Pyotr Shchukin

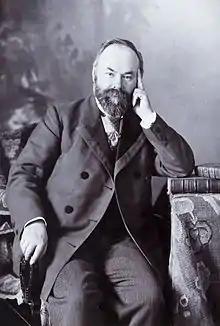
Pyotr Shchukin

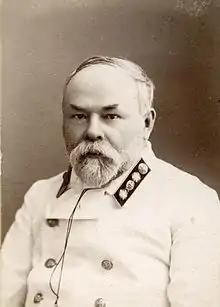
Pyotr Shchukin

Pyotr Ivanovich Shchukin (1853 – 12 October 1912) was an art collector who built an important collection of Russian ancient art and artifacts and owned several impressionist masterpieces.